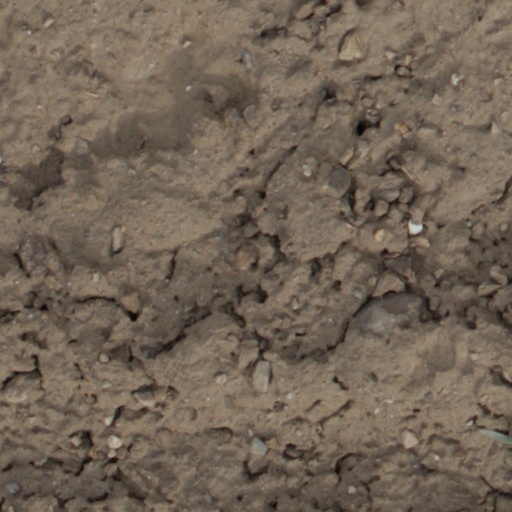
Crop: wheat